Arbiter (chess)

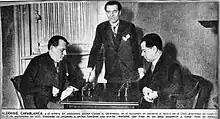
An arbiter (center) overseeing the World Chess Championship 1927 match between Alexander Alekhine (left) and José Raúl Capablanca (right)

In chess tournaments, an arbiter is an official who oversees matches and ensures that the rules of chess are followed.